Bir Bikram Kishore Manikya Bahadur

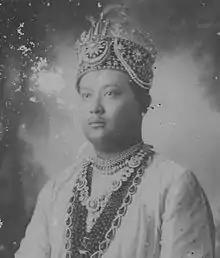
Maharaja Bir Bikram Kishore Manikya Bahadur

Bir Bikram Kishore Manikya Bahadur (19 August 1908 – 17 May 1947) was a king (or "Maharaja") of Tripura State. He is known as "the architect of modern Tripura".